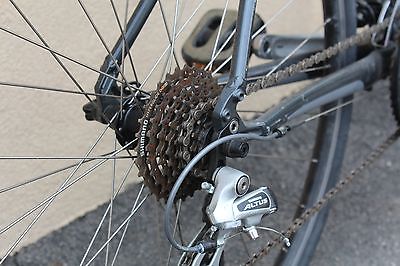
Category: bicycle